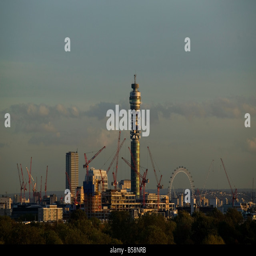
view and filming location from construction cranes showing a great deal of building